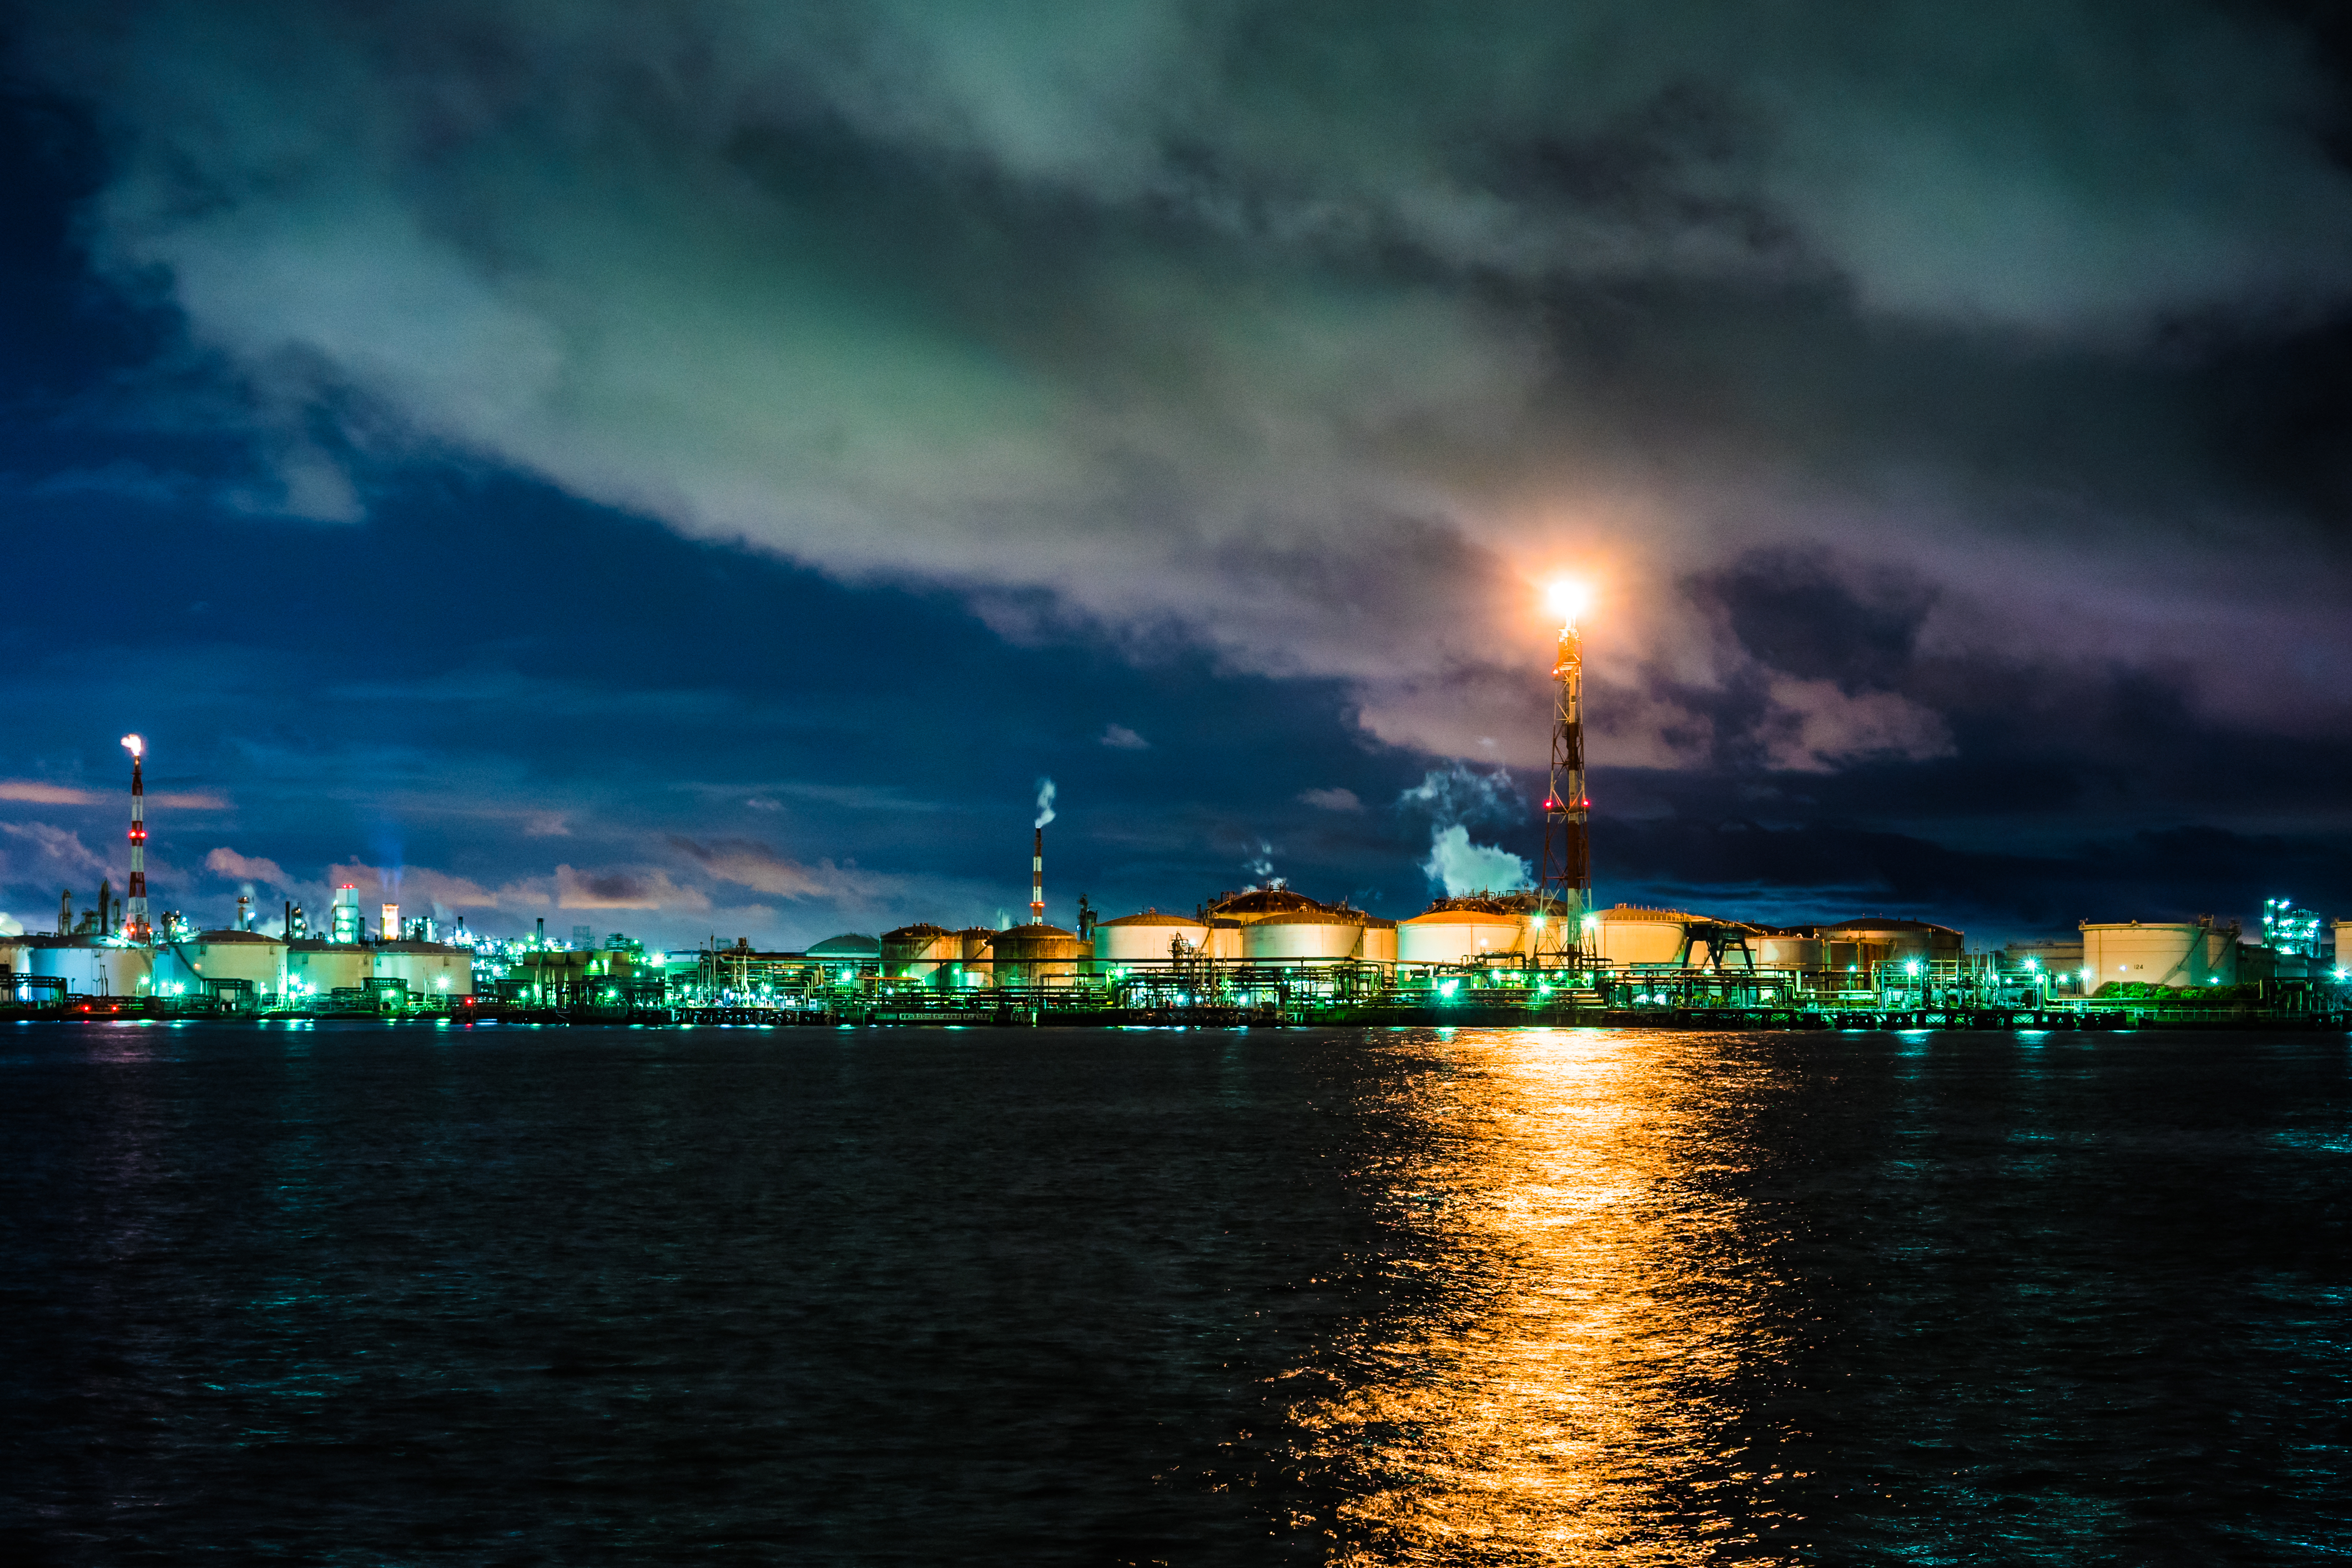
sea, ocean, horizon, light, cloud, sky, skyline, night, morning, wave, dawn, city, cityscape, dusk, evening, reflection, darkness, nightphotography, cool image, longexposure, le, nightshot, kawasaki, ilce7m2, nightview, fe3518z, combinat, ukishima